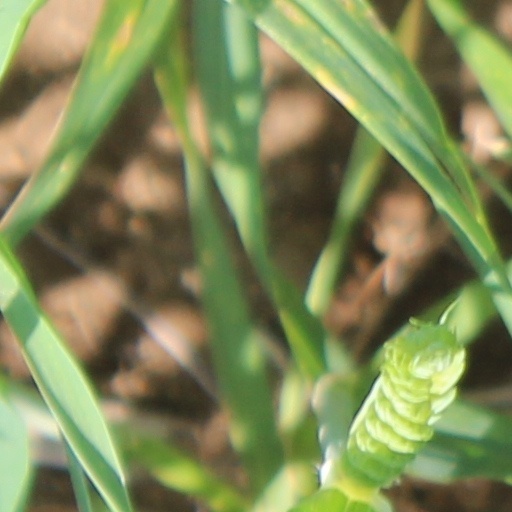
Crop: wheat